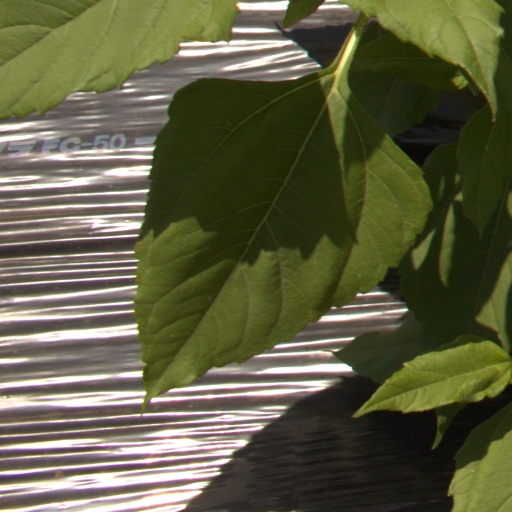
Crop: Jerusalem artichoke